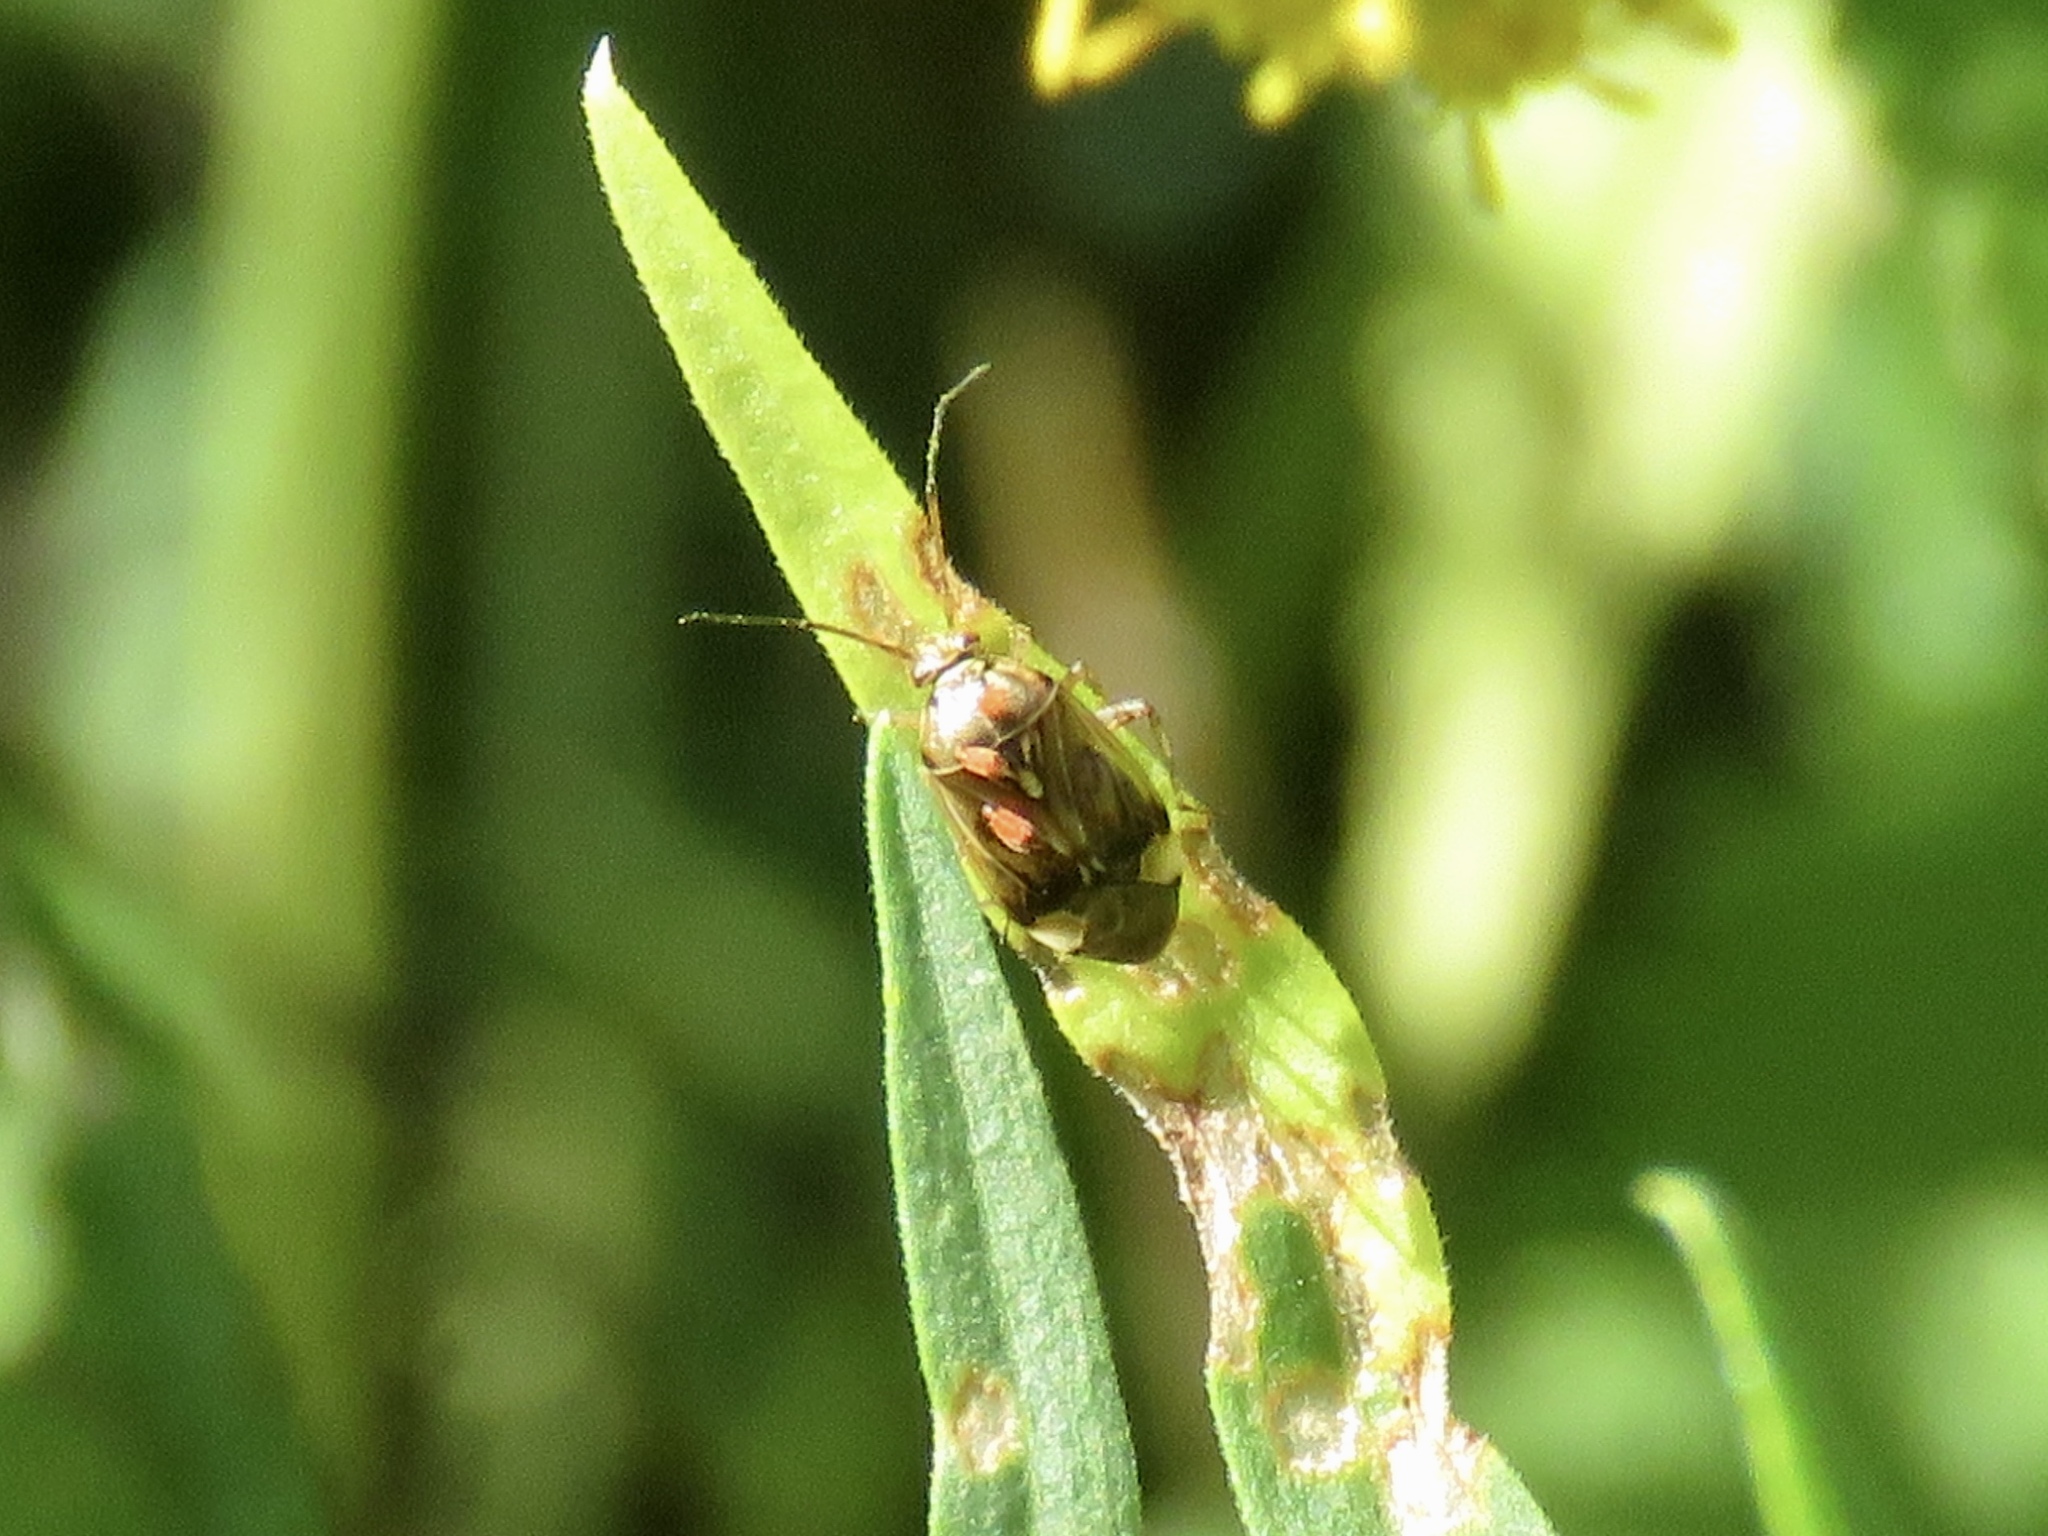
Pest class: lygus_bug